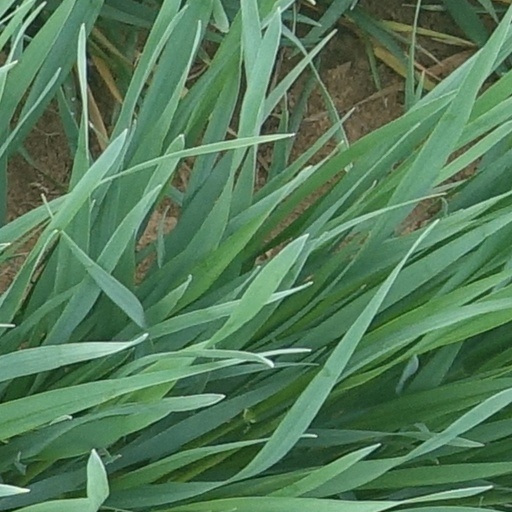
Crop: wheat